Sky position (RA, Dec in degrees): 177.454, 15.099
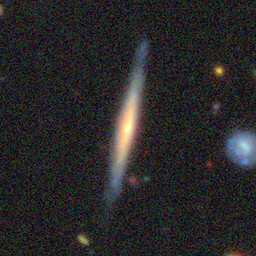
Galaxy morphology: Edge-on Galaxies without Bulge